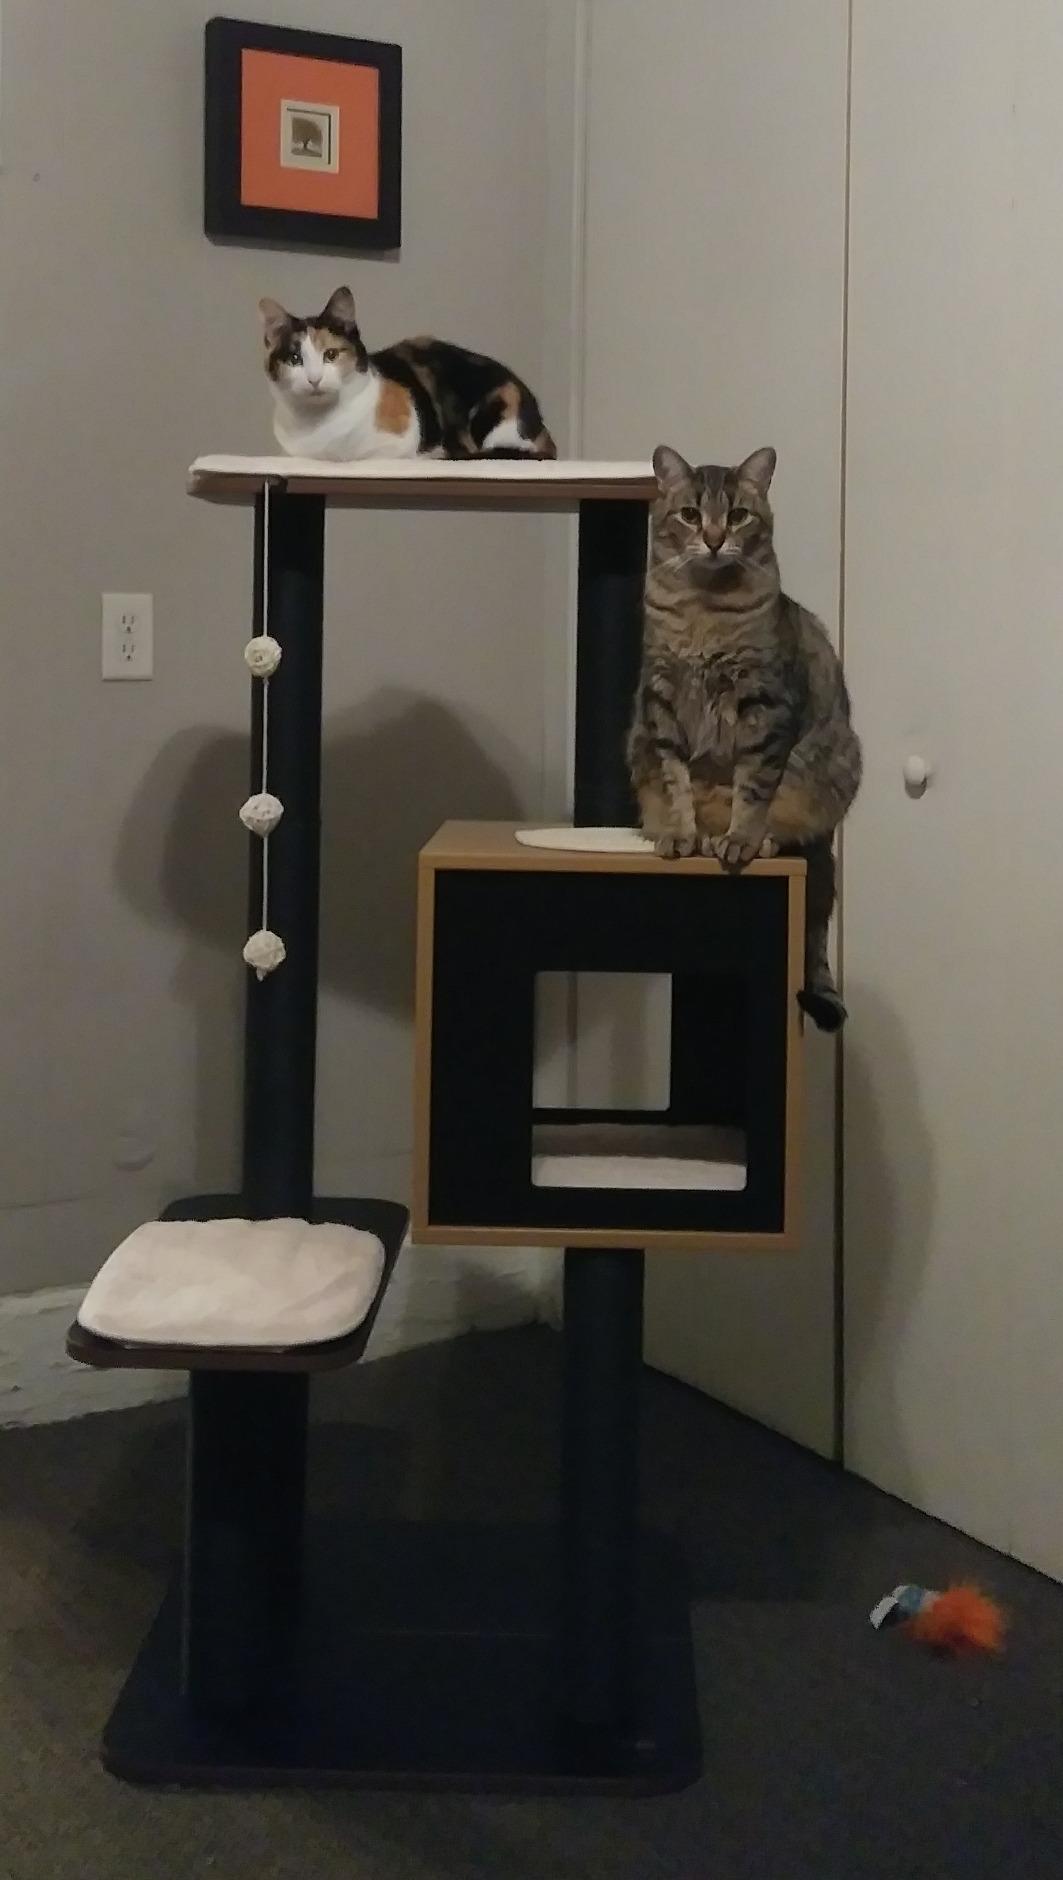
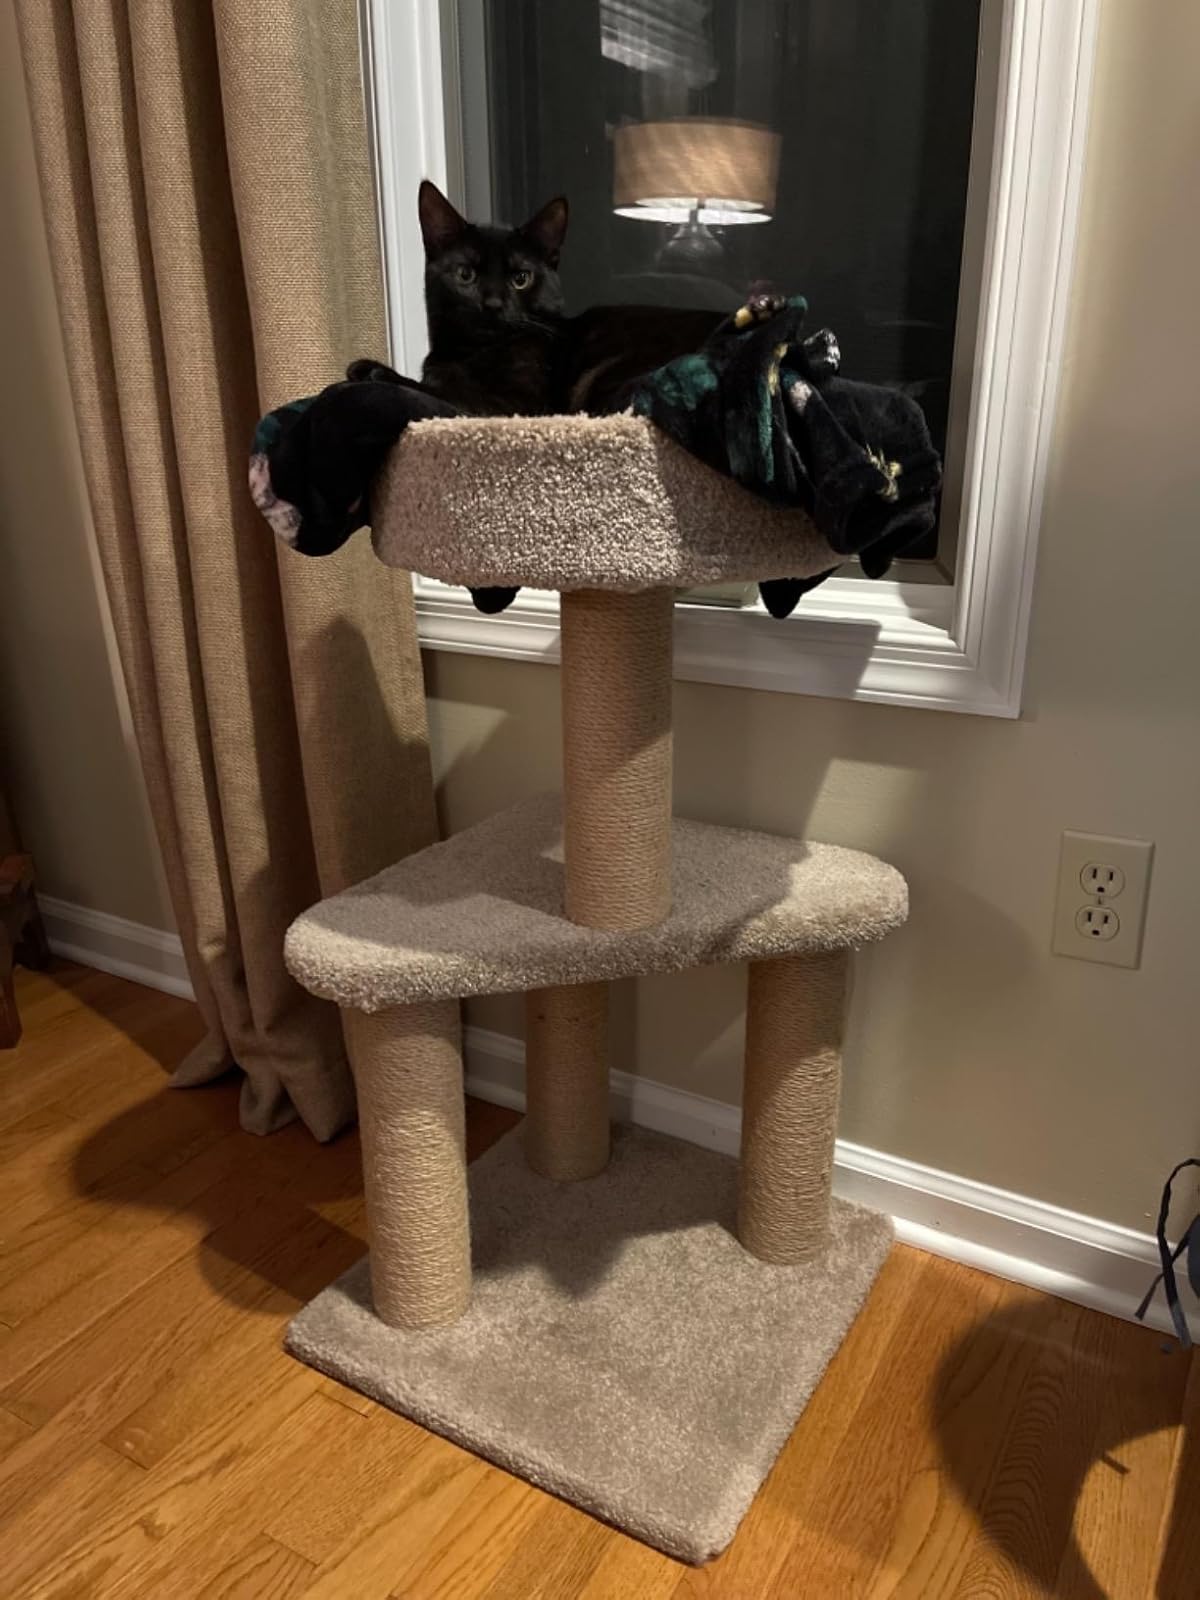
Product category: items_cat tree
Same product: no